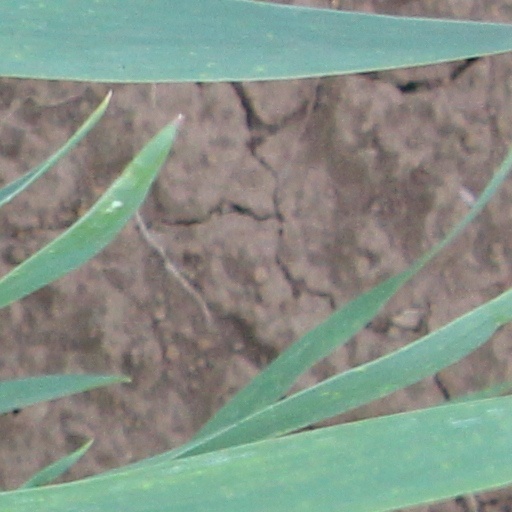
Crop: wheat